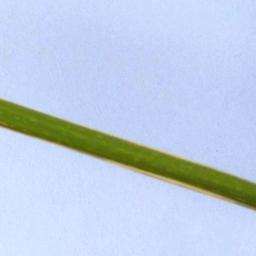
Label: Rice___Healthy